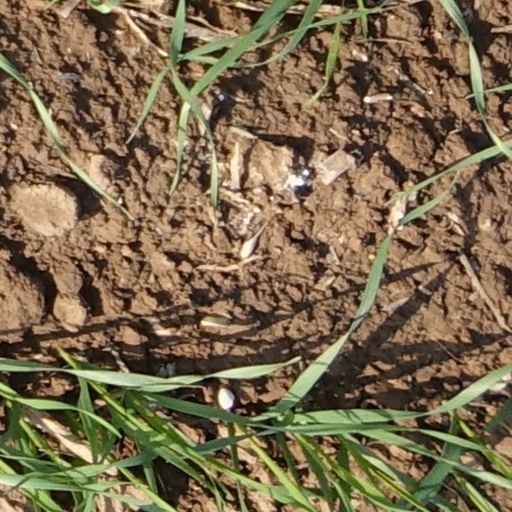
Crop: wheat